Volleyball injuries

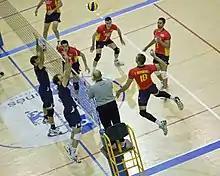
Spiking in volleyball places the shoulder under stress and can result in injury to the shoulder.

There is currently a high number of shoulder injuries in volleyball, and it is still unknown how this number can be managed. Shoulder injuries are great in number because the shoulder is constantly placed under stress during the spiking movements. The stress is caused by the rotation of the arm around the shoulder joint at a high velocity. There are however multiple spiking techniques, including traditional and alternative techniques, that have different risks to the shoulder. The alternative spiking method is said to be a possible prevention to some injuries that occur in the shoulder and also enhance an athlete's performance.